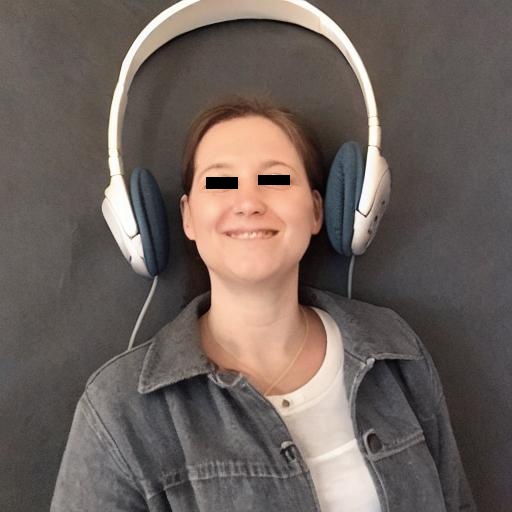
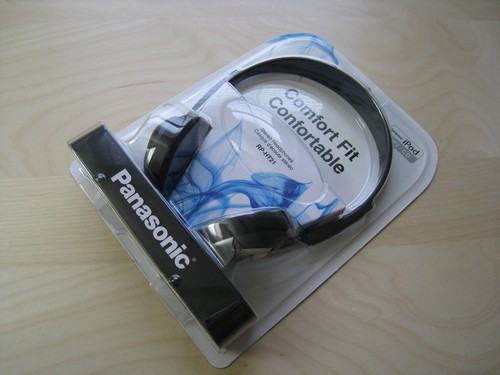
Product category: headphones
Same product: no